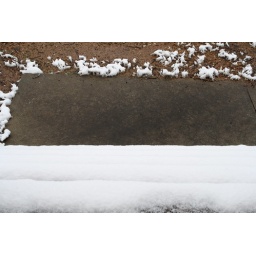
looking down at porch and front side walk - standing in front door